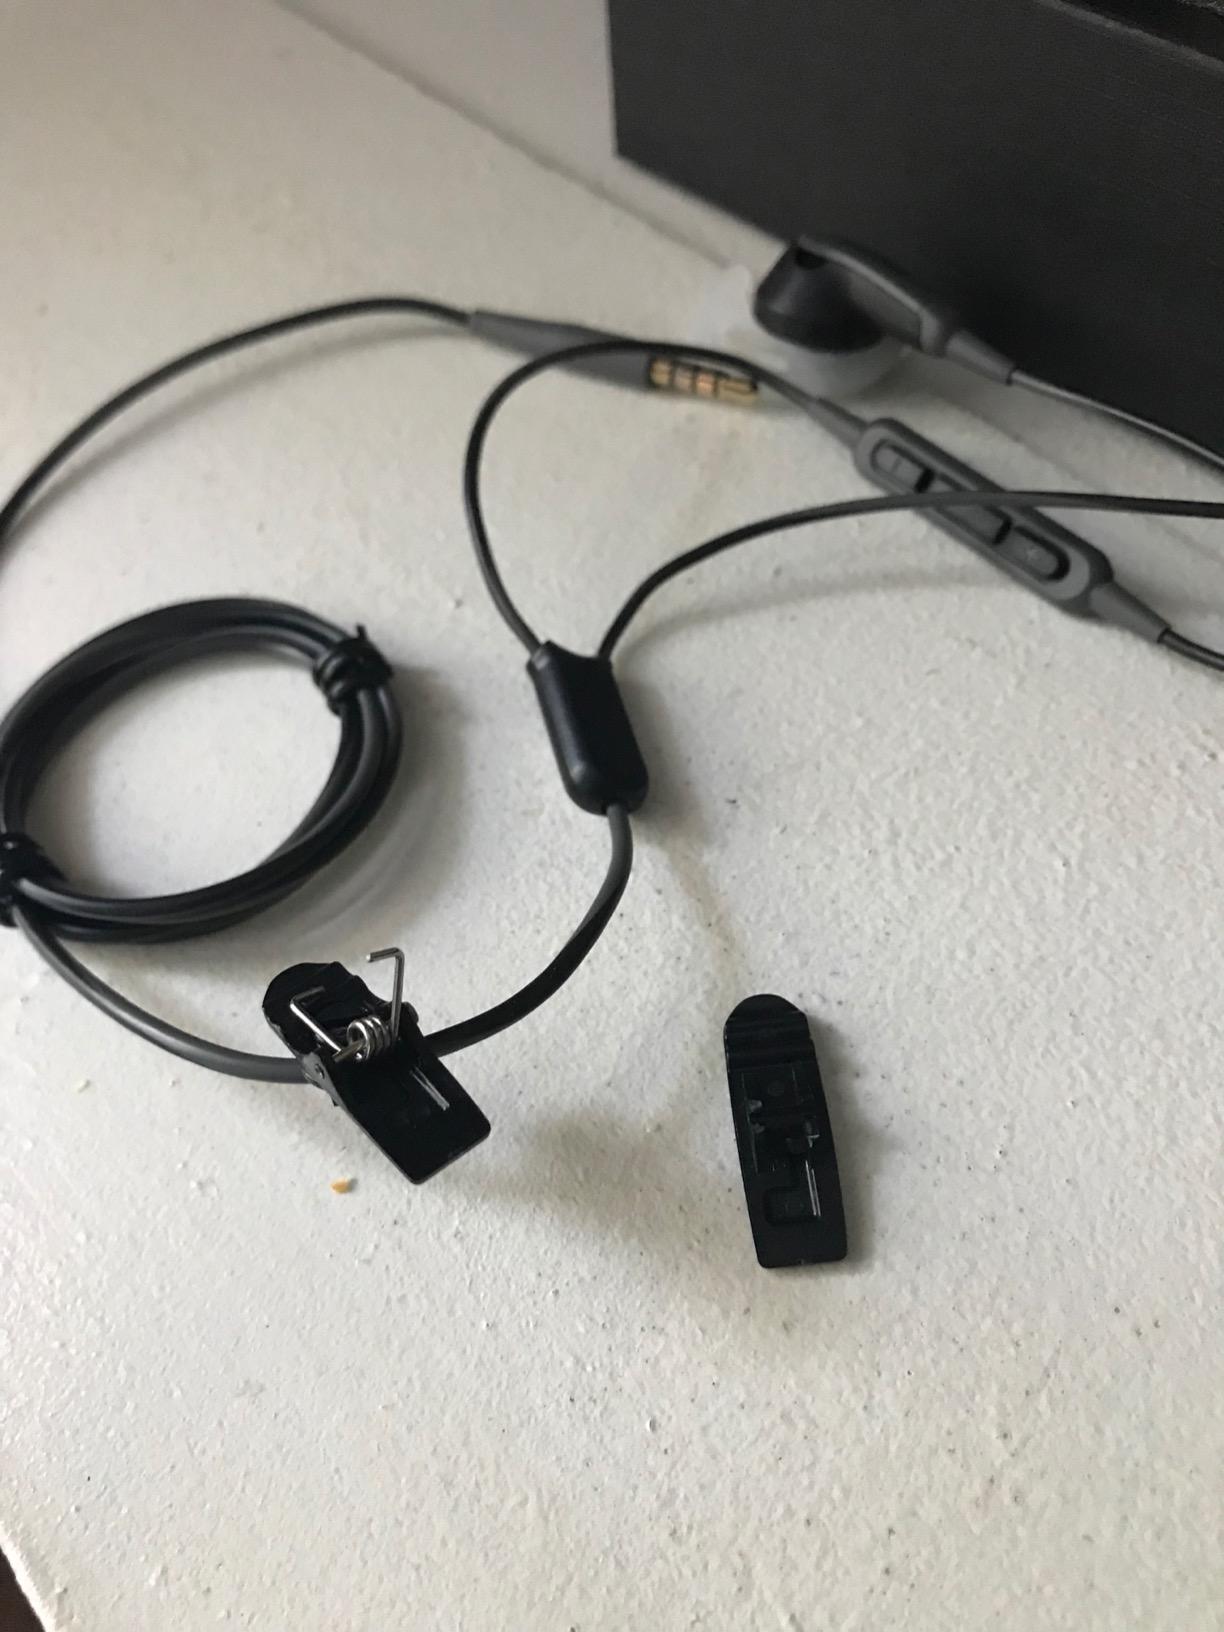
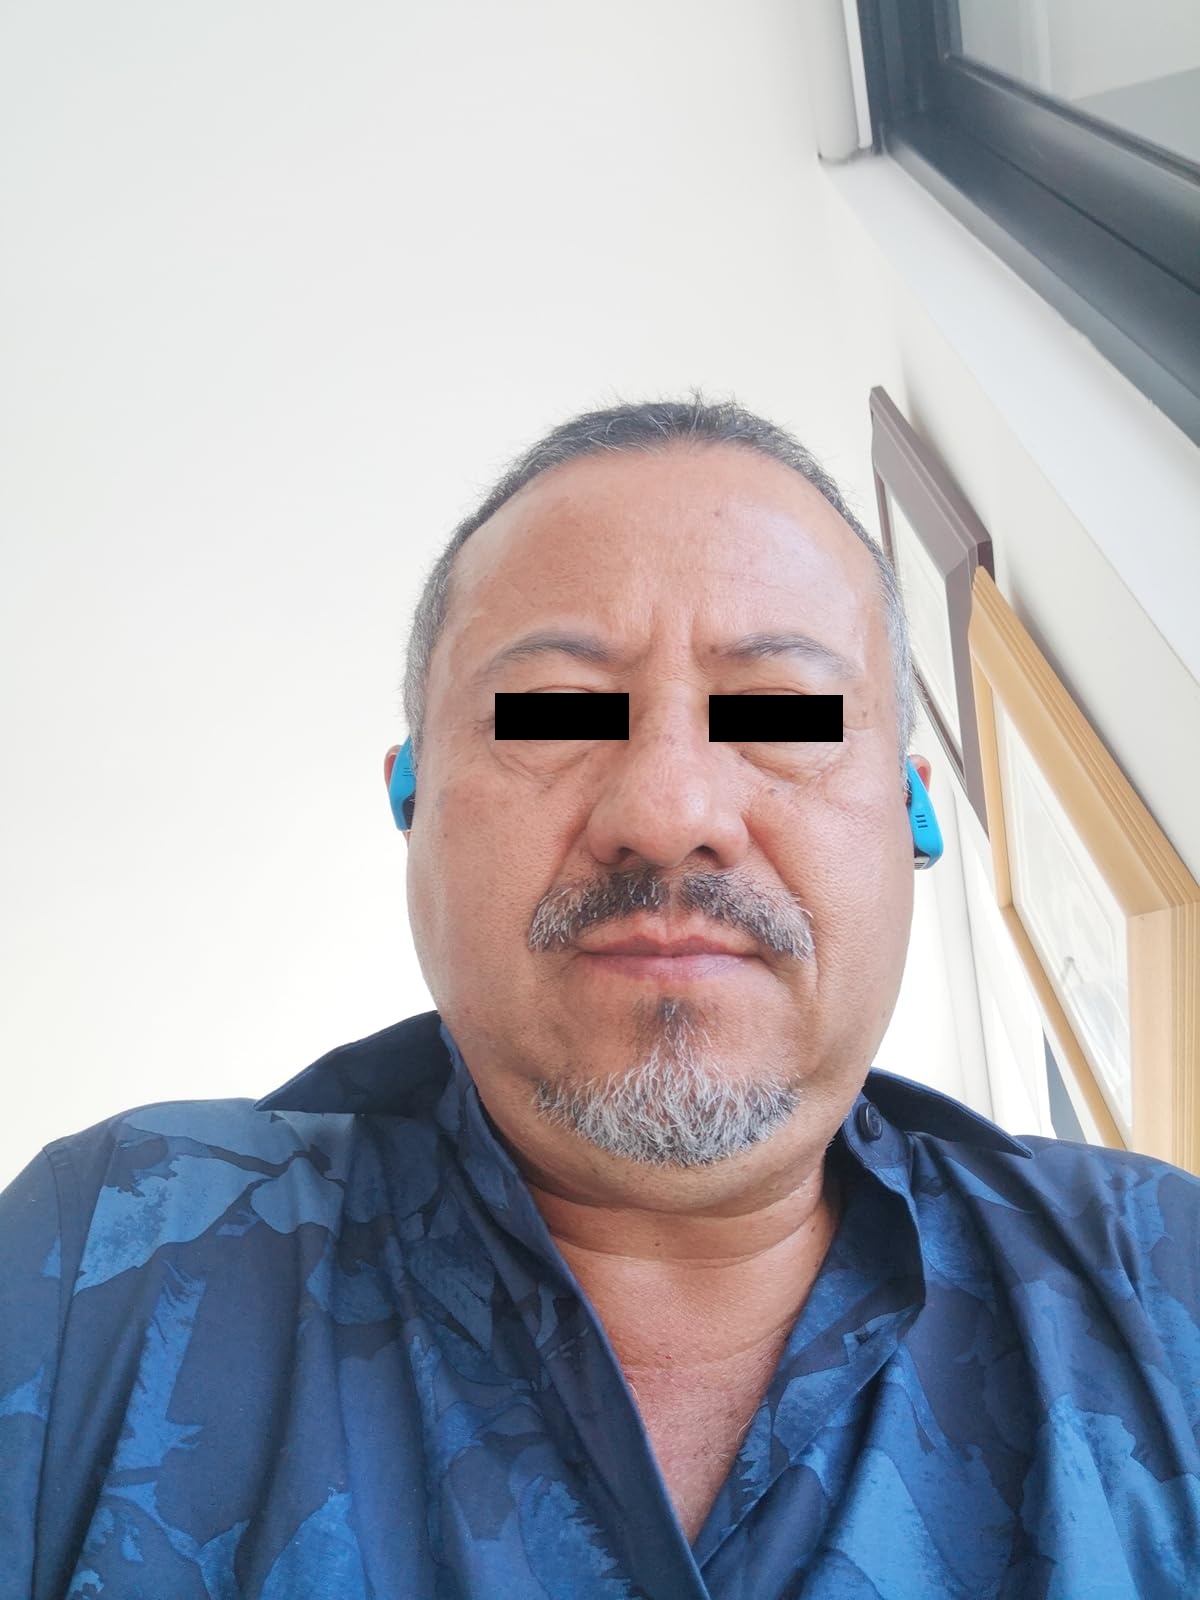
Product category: headphones
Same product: no